Müritzsee

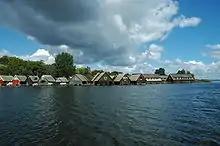

Müritzsee is a lake in the Mecklenburgische Seenplatte district of Mecklenburg-Vorpommern, Germany. At an elevation of 62.1 m, its surface area is 112.63 km².